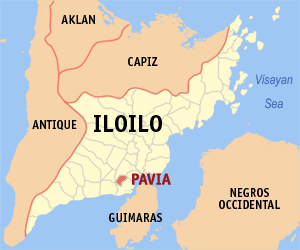
Pavia est une municipalité de la province d'Iloilo, aux Philippines. En 2015, la localité compte 55 603 habitants.